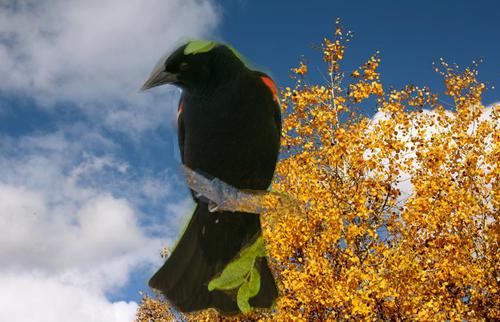
Bird species: Red_winged_Blackbird
Bird type: landbird
Background: land